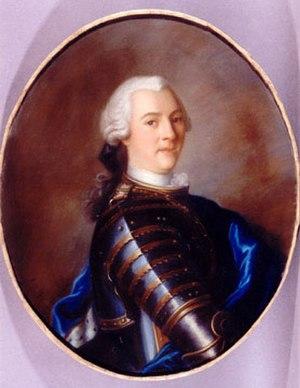
Emmanuel Félicité de Durfort de Duras (1715-1789), maréchal de France en 1775
Emmanuel-Félicité de Durfort, duc de Duras, est un militaire, homme politique et diplomate français, pair et maréchal de France.
Cet article présente la liste des membres de l'Académie française, rangée par ordre chronologique de leur élection à chaque fauteuil. Cette liste est précédée d'une liste réduite portant uniquement sur les membres actuels et présentée successivement selon quatre modes de rangement : par ordre alphabétique, par numéro de fauteuil, par date d'élection et par date de naissance.
La branche ducale de Duras appartient à la maison de Durfort, dont les possessions, dès le XIᵉ siècle, s'étendaient de l'Agenois et du Quercy, jusqu'à Narbonne. Foulques de Durfort, seigneur du château de Durfort, au diocèse de Narbonne, vivait vers l'an 1050.